Alemanni

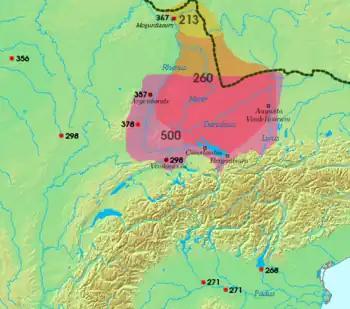
Area settled by the Alemanni, and sites of Roman–Alemannic battles, third to sixth centuries

The Alemanni or Alamanni were a confederation of Germanic tribes on the Upper Rhine River during the first millennium. First mentioned by Cassius Dio in the context of the campaign of Roman emperor Caracalla of 213 CE, the Alemanni captured the in 260, and later expanded into present-day Alsace and northern Switzerland, leading to the establishment of the Old High German language in those regions, which by the eighth century were collectively referred to as "Alamannia".